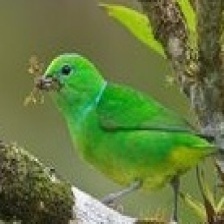
Species: GOLDEN CHLOROPHONIA
Scientific name: CHLOROPHONIA CALLOPHRYS